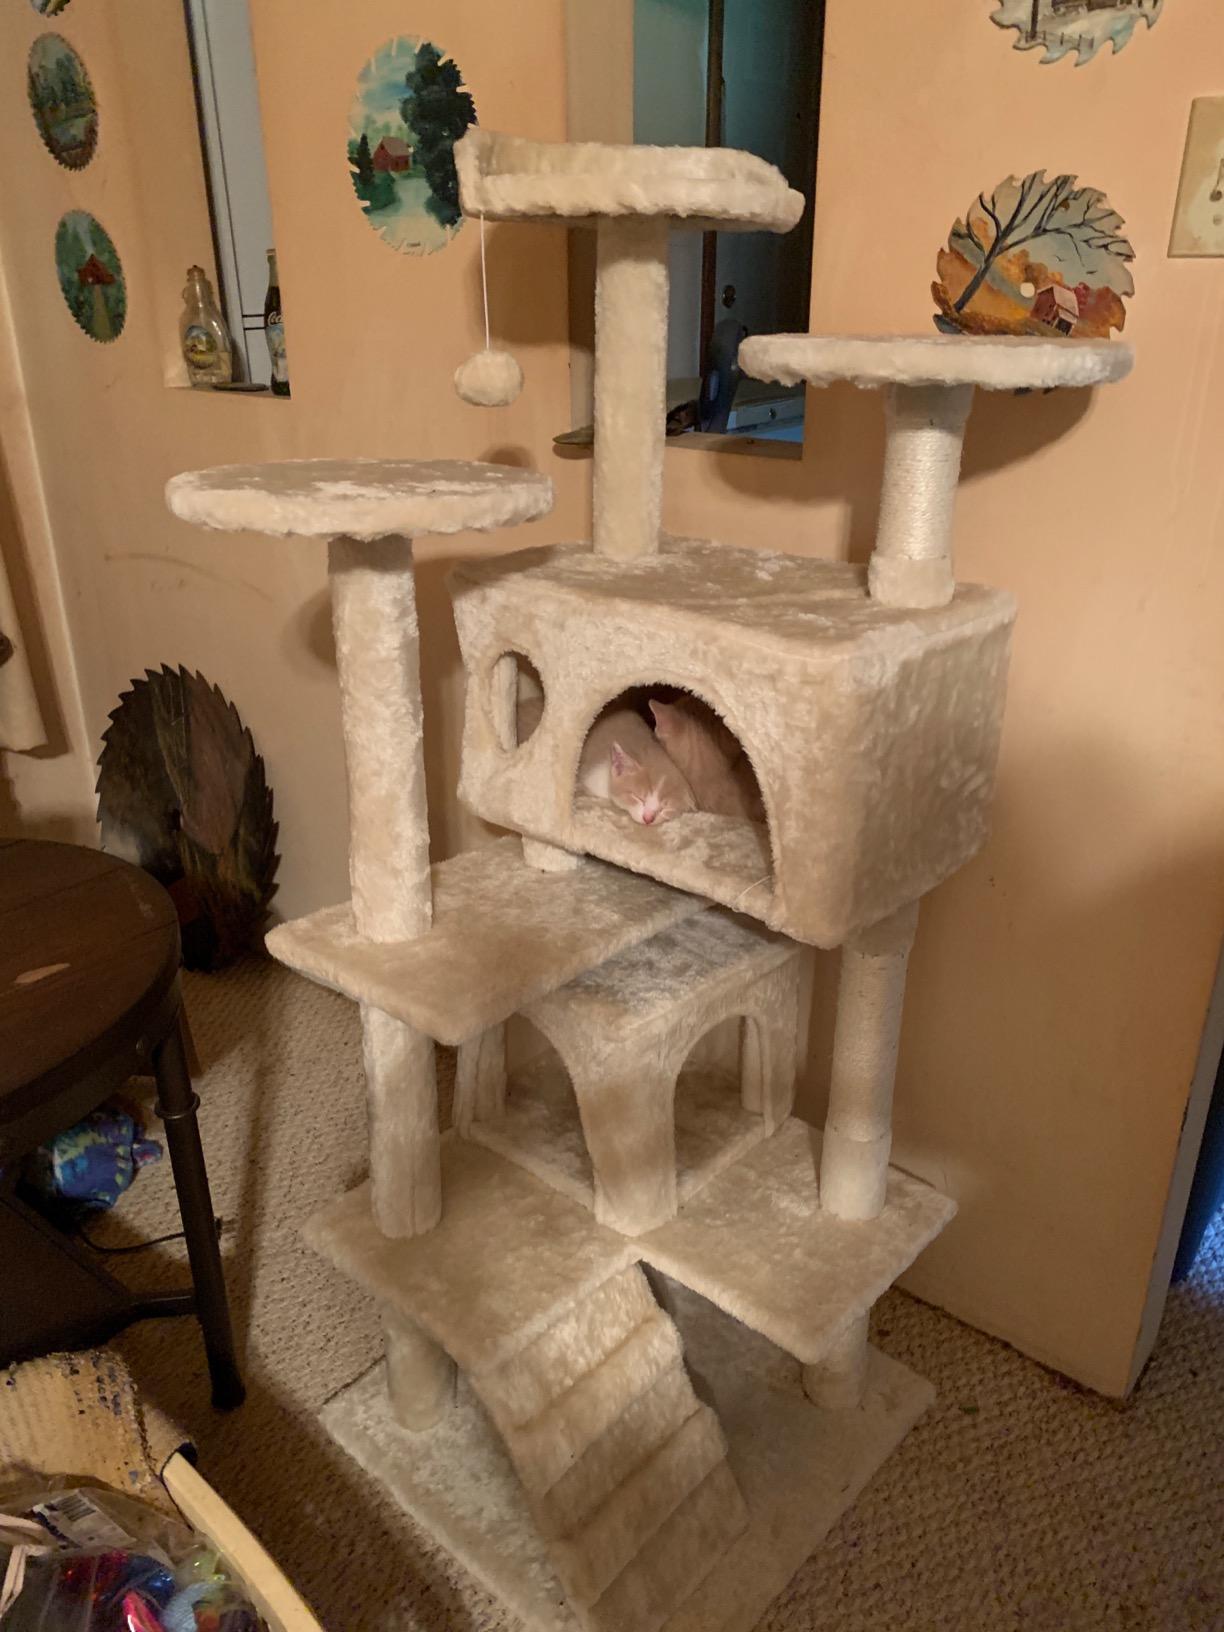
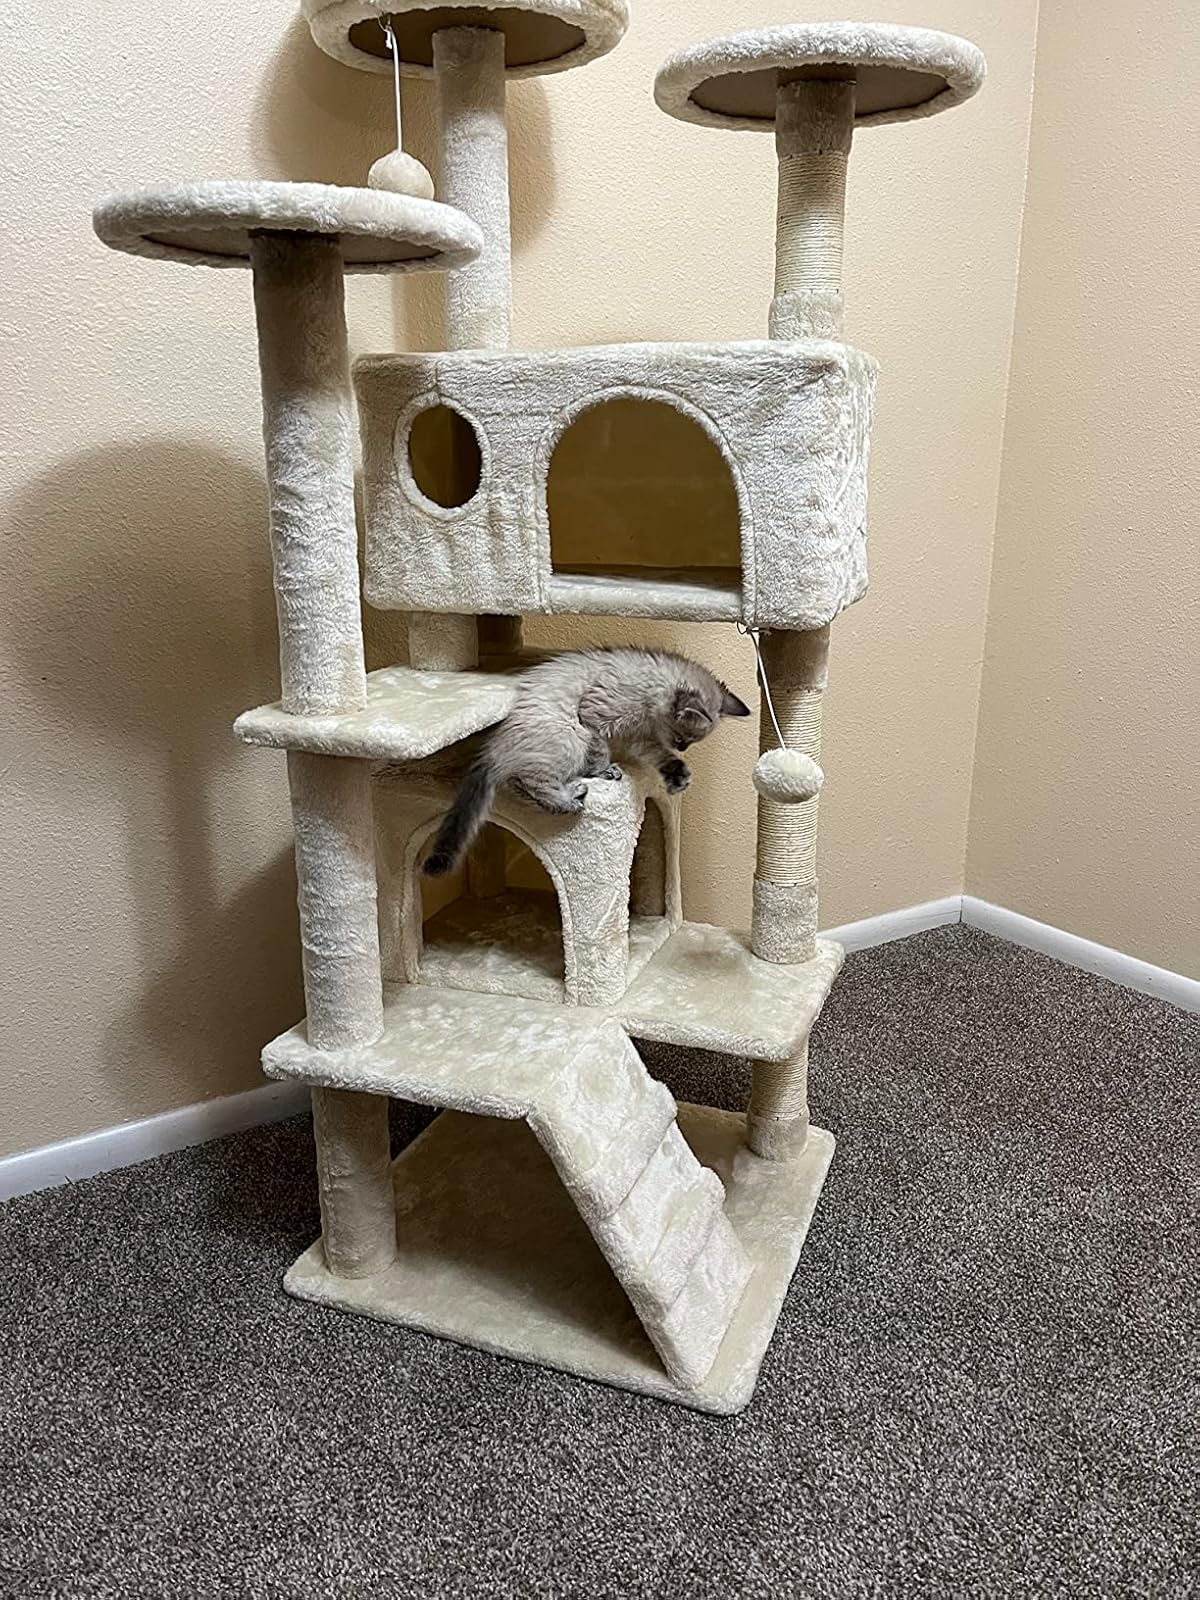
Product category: items_cat tree
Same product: yes